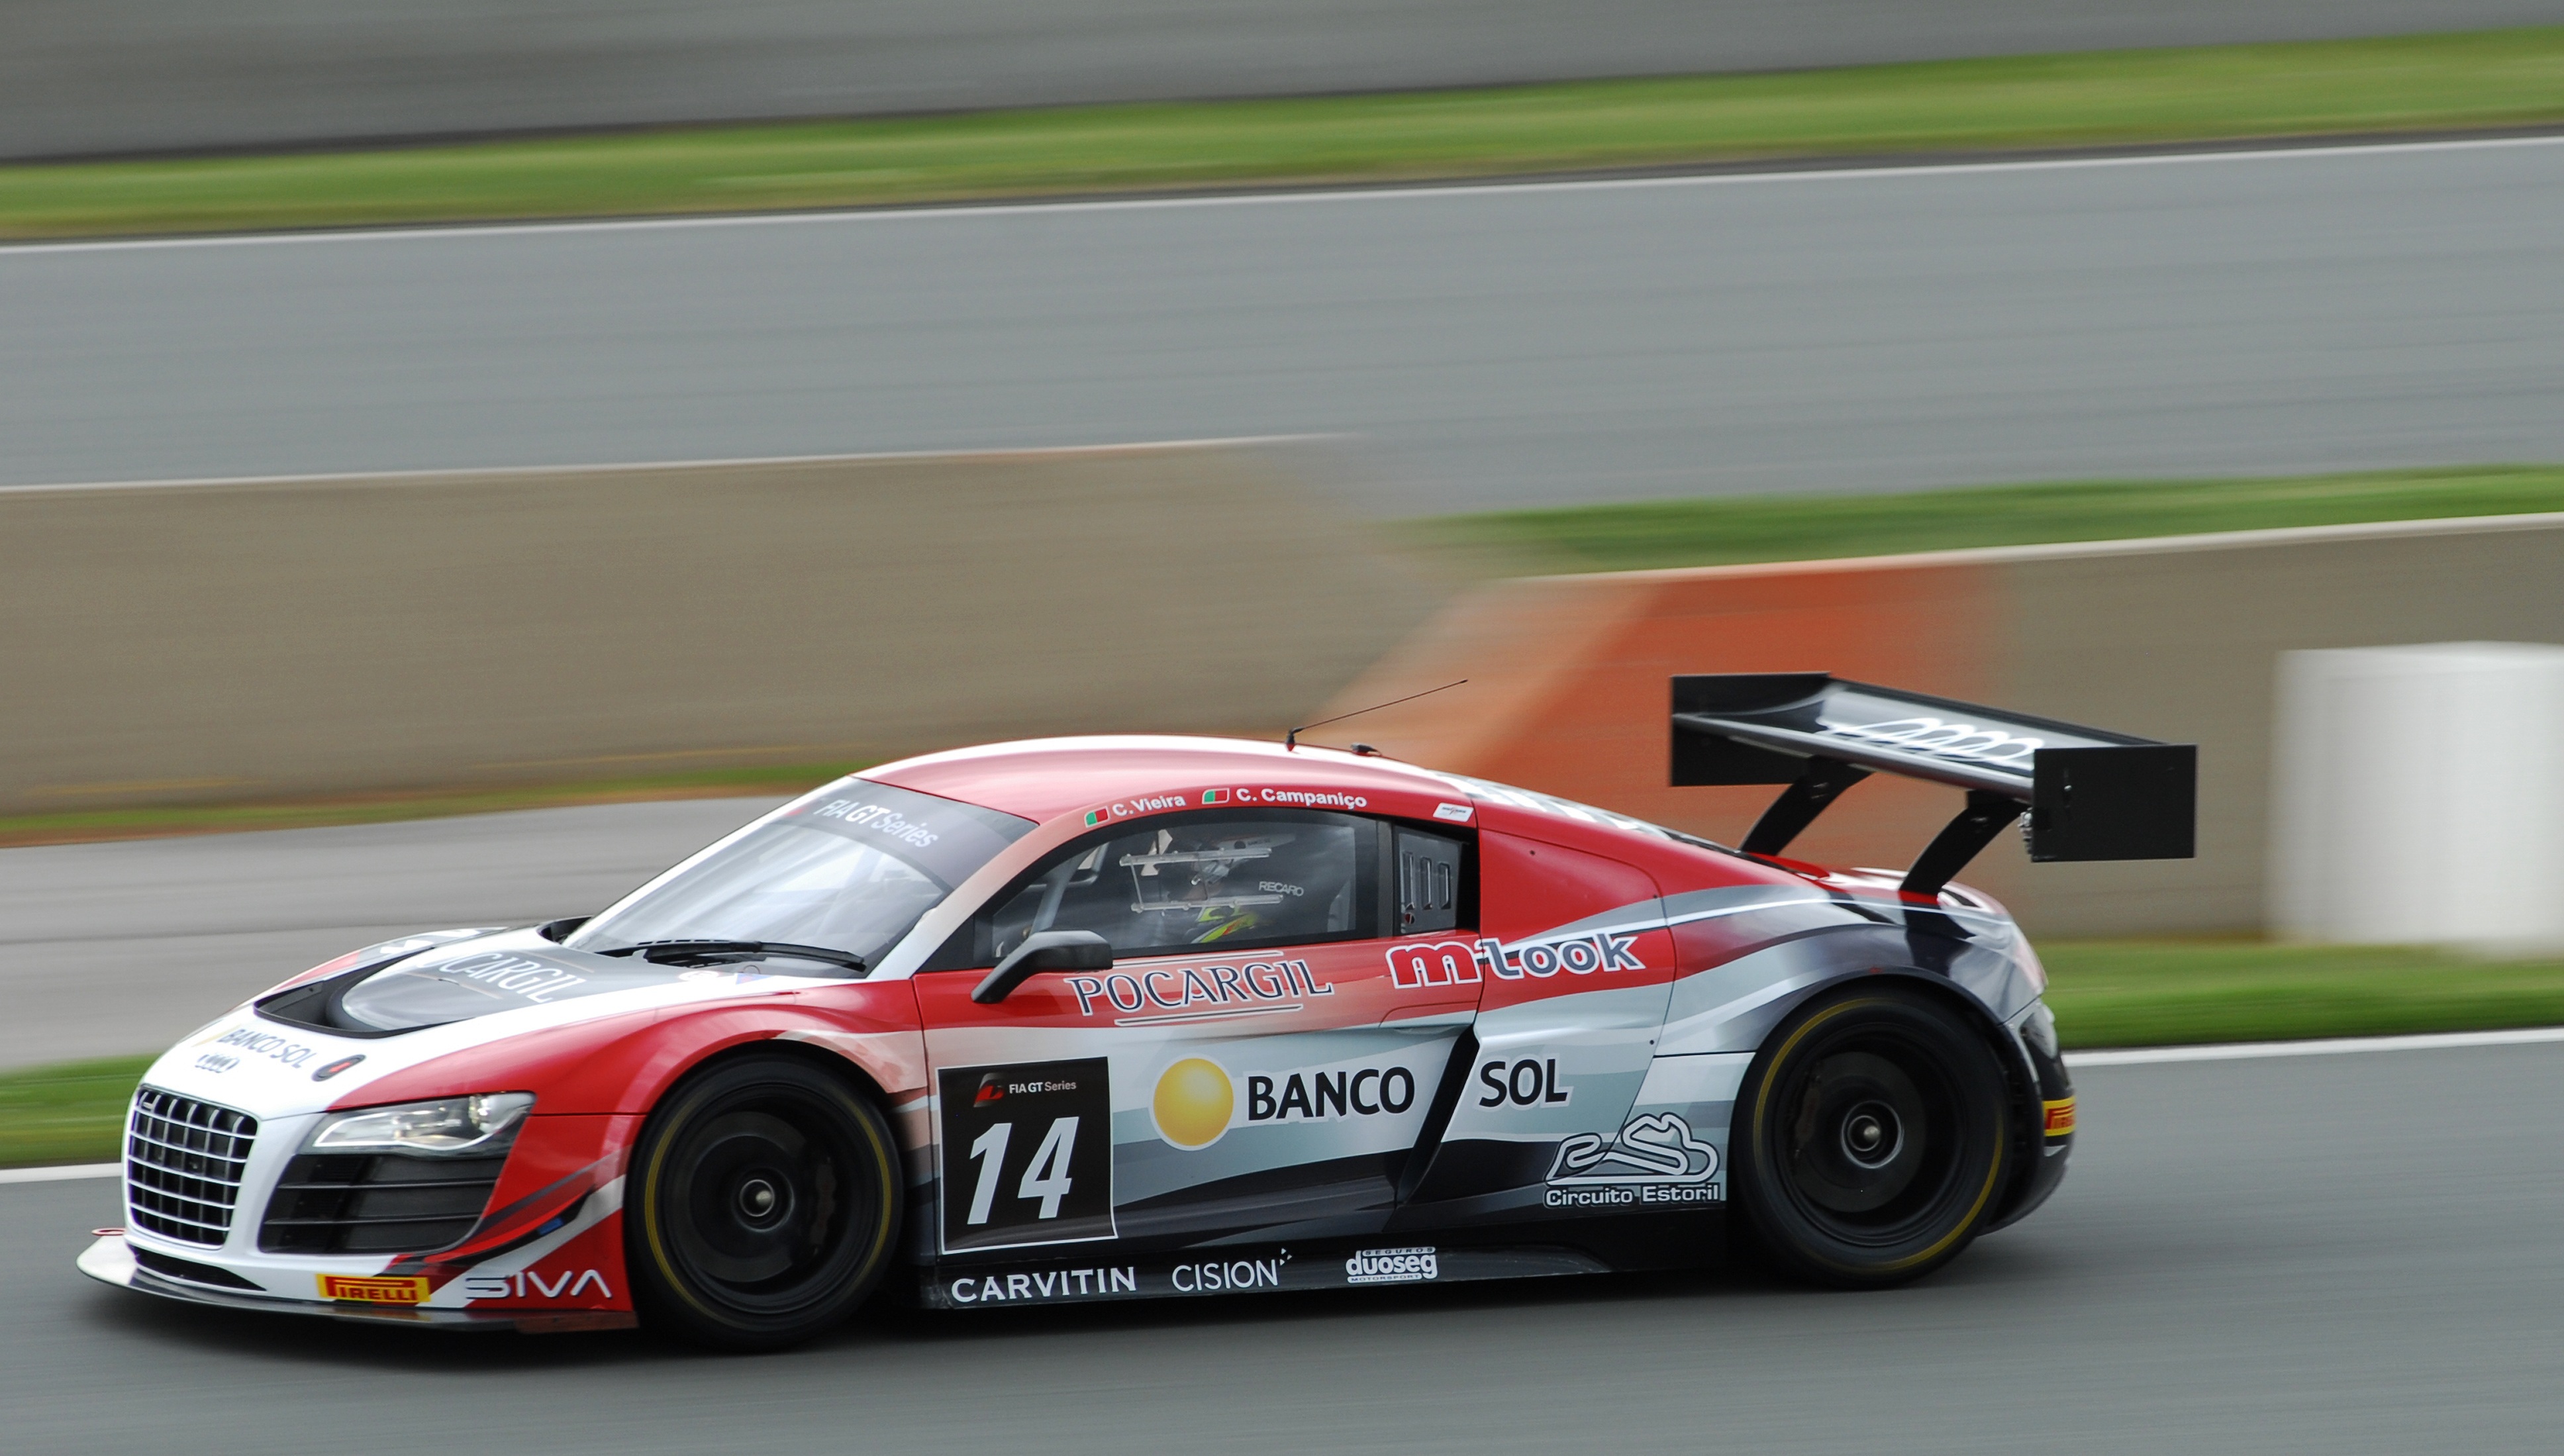
car, france, vehicle, sports car, race car, supercar, racing, race track, coupe, land vehicle, audi r8, automobile make, automotive design, luxury vehicle, performance car, rallycross, nogaro tour, gt tower